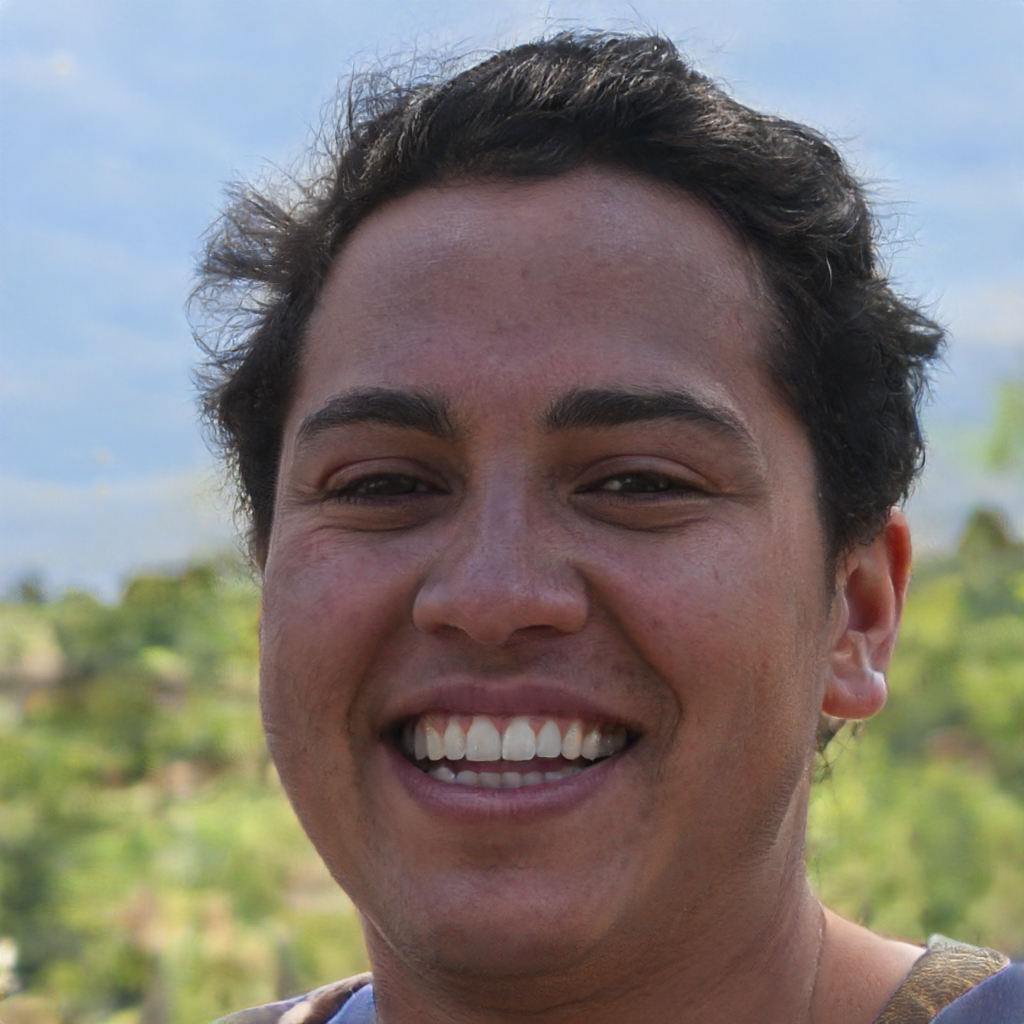
Gender: Male